Black Tor Ferry

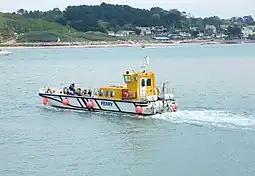
The Padstow to Rock ferry

The Black Tor Ferry, also known as the Padstow to Rock Ferry, is a passenger ferry which crosses the tidal River Camel in north Cornwall, United Kingdom. The ferry carries pedestrians and cyclists only (not vehicles).